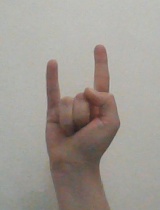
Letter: la